Prisoner-of-war camp

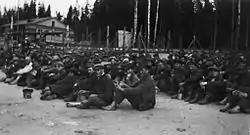
A group of "red prisoners" at the prison camp of Dragsvik, Ekenäs in 1918 after the Finnish Civil War

Lacking a means for dealing with large numbers of captured troops early in the American Civil War, the Union and Confederate governments relied on the traditional European system of parole and exchange of prisoners. While awaiting exchange, prisoners were confined to permanent camps.